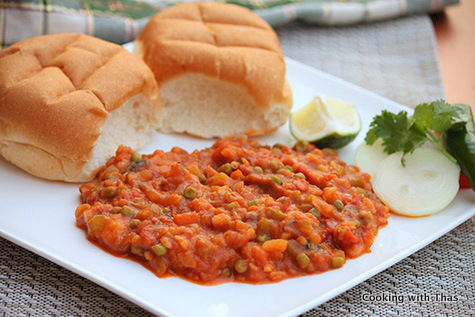
Dish: pav_bhaji